Anton Webern

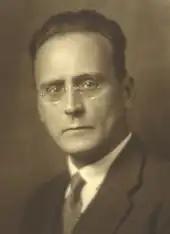
Webern, 1927, portrait by Georg Fayer

Webern conducted and coached singers and choirs mostly in operetta, musical theater, light music, and some opera in his early career. Operetta was in its Viennese Silver Age. Much of this music was regarded as low- or middlebrow; Kraus, Theodor Adorno, and Ernst Krenek found it "uppity" in its pretensions. In 1924 Ernst Décsey recalled he once found operetta, with its "old laziness and unbearable musical blandness", beneath him. J. P. Hodin contextualized the opposition of the "youthful intelligentsia" to operetta with a quote from Hermann Bahr's 1907 essay "Wien":